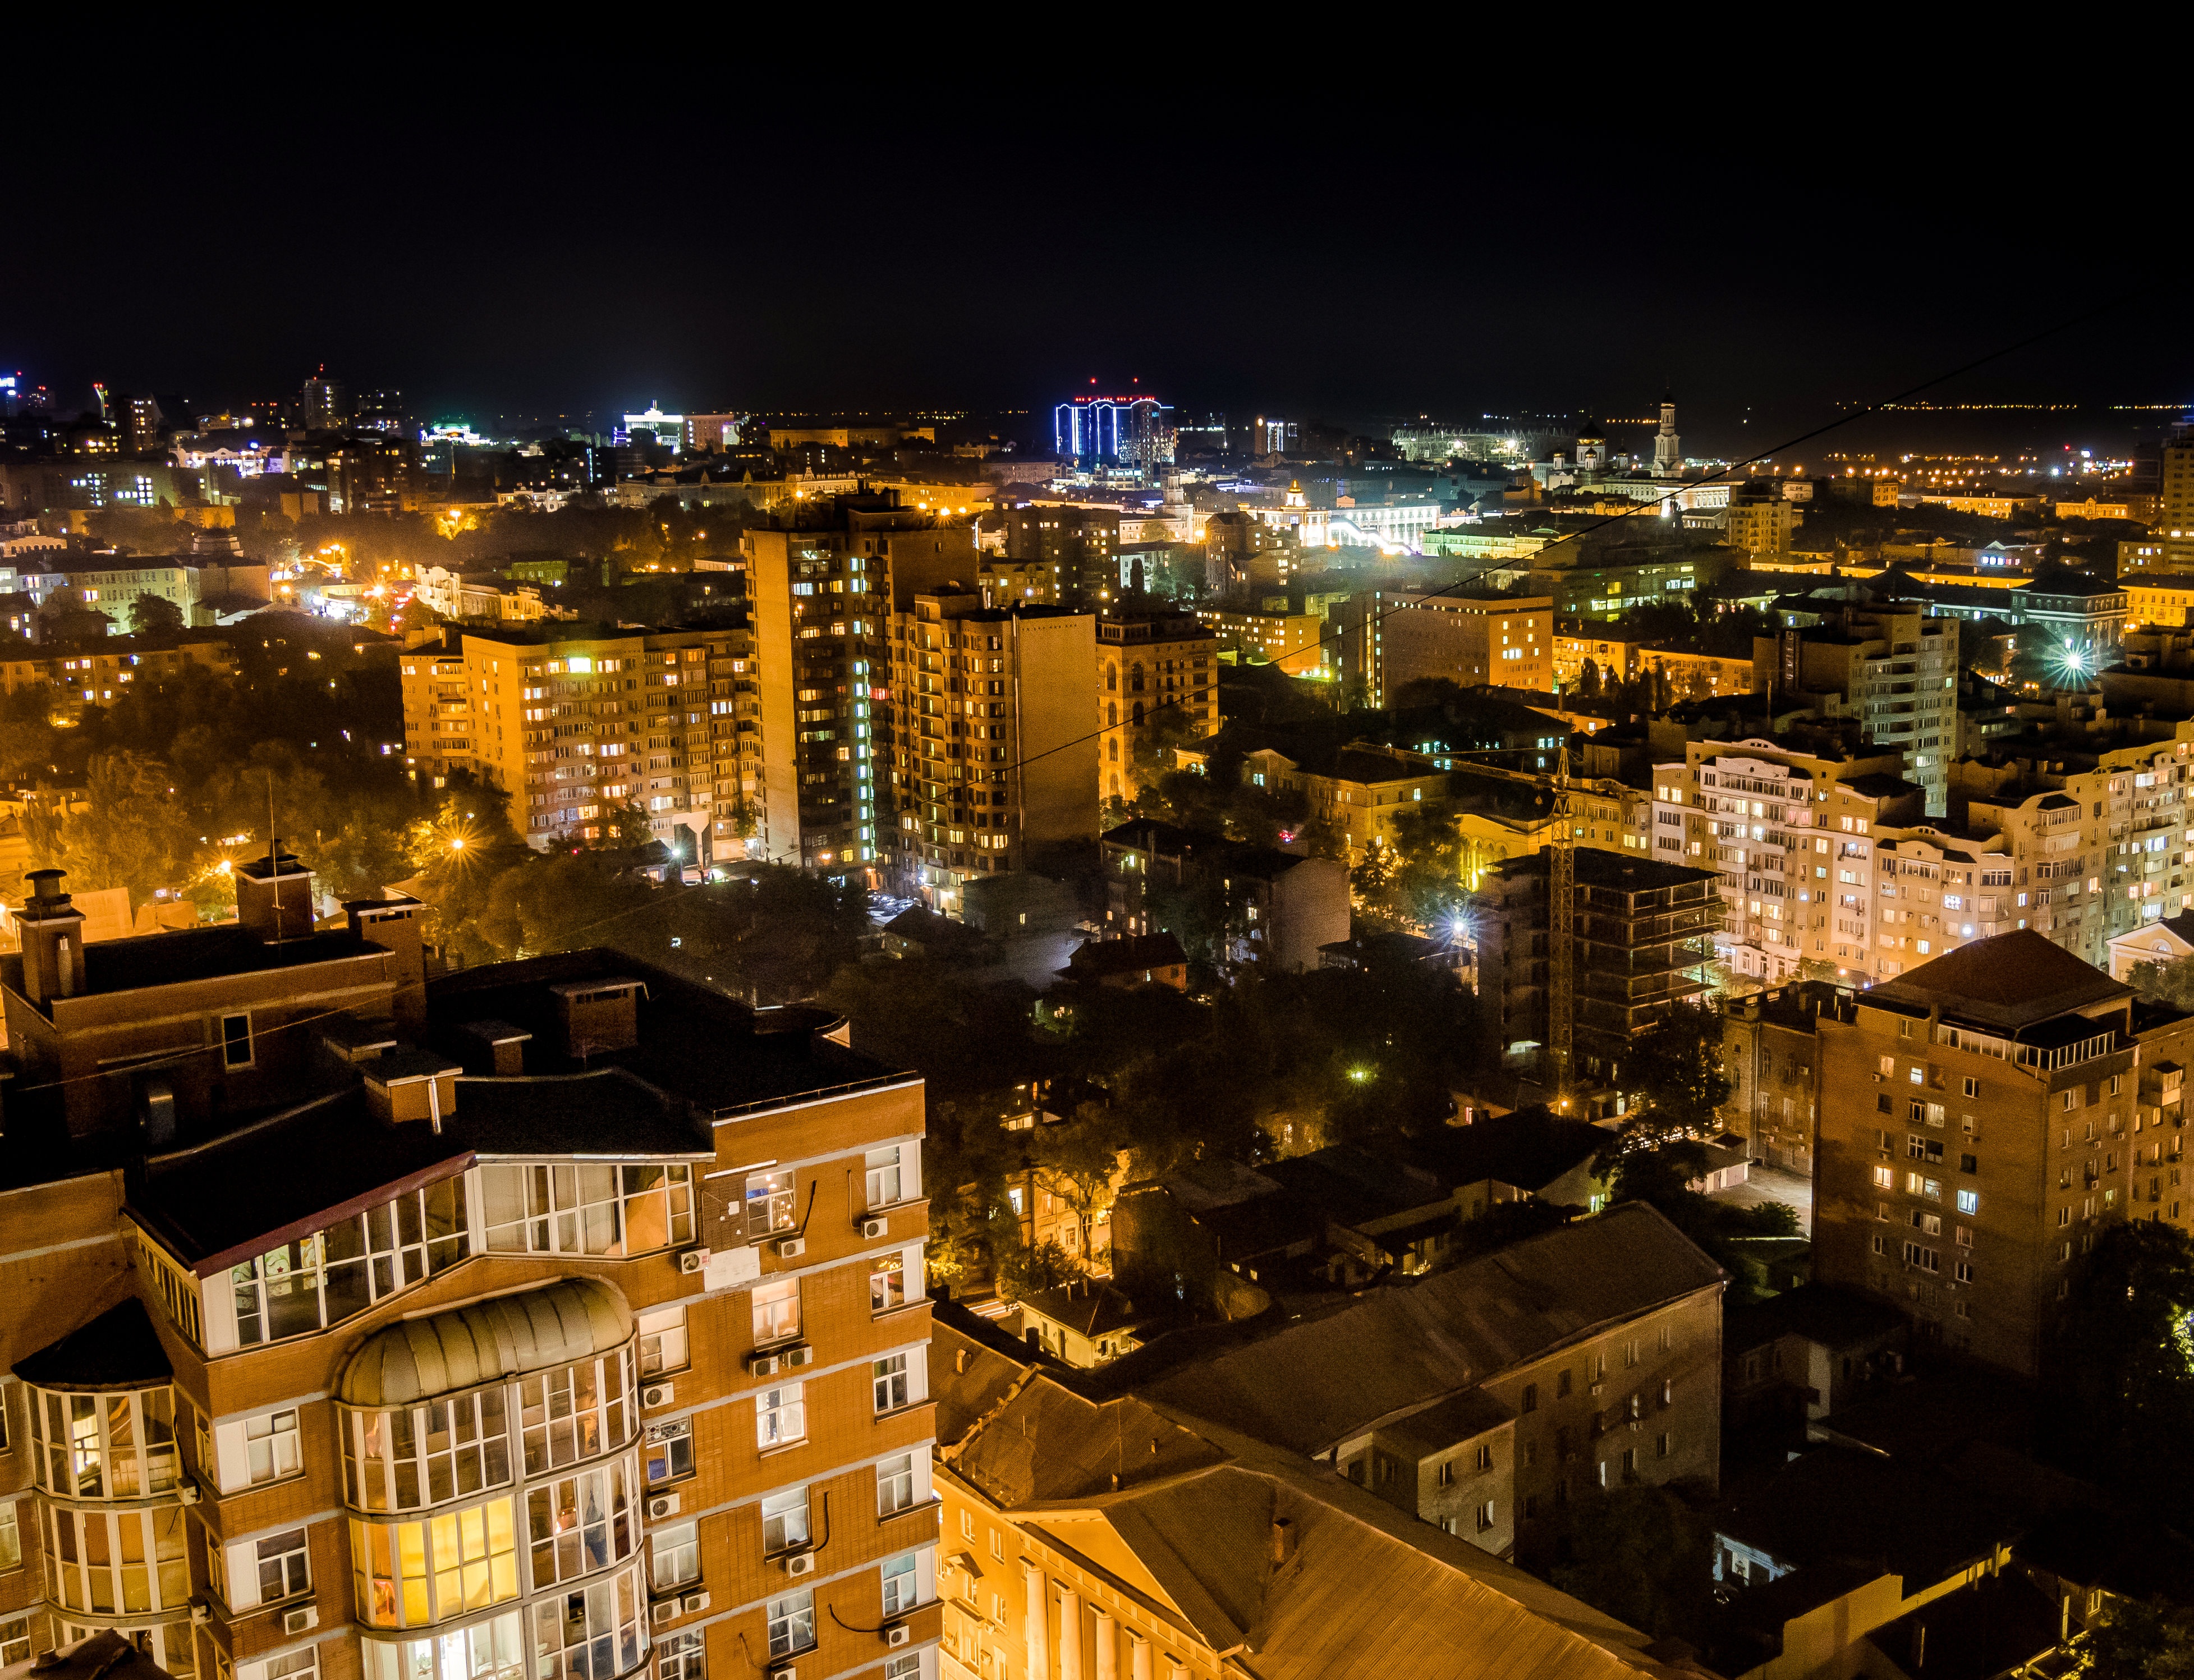
skyline, night, city, skyscraper, cityscape, downtown, dusk, evening, night city, metropolis, neighbourhood, aerial photography, urban area, residential area, geographical feature, human settlement, metropolitan area